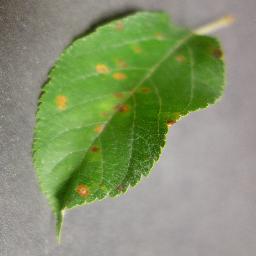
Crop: apple
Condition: cedar_rust